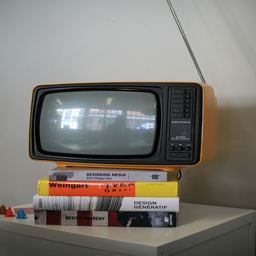
A picture of the TV on top of a shelf.
An old television on top of the stack of books.
A small television is stacked on top of books.
a television sits on top of a stack of books
A small black television resting on a stack of books.